Liar Liar

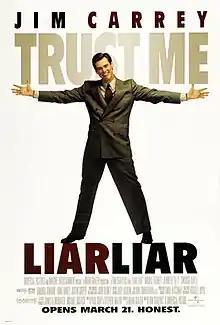
Theatrical release poster

Liar Liar is a 1997 American fantasy comedy film directed by Tom Shadyac and written by Paul Guay and Stephen Mazur. It stars Jim Carrey as a lawyer who built his entire career on lying but finds himself cursed to speak only the truth for a single day, during which he struggles to maintain his career and to reconcile with his ex-wife and son whom he alienated with his pathological lying.